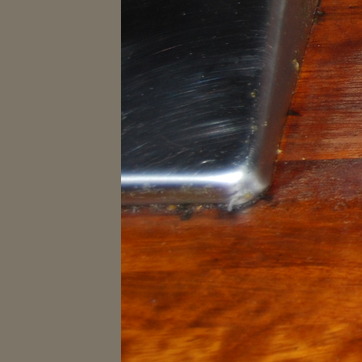
Material: metal